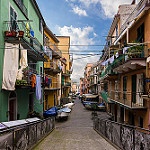
Label: street